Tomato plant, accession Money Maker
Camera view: bottom (45 deg); turntable rotation: 90 degrees
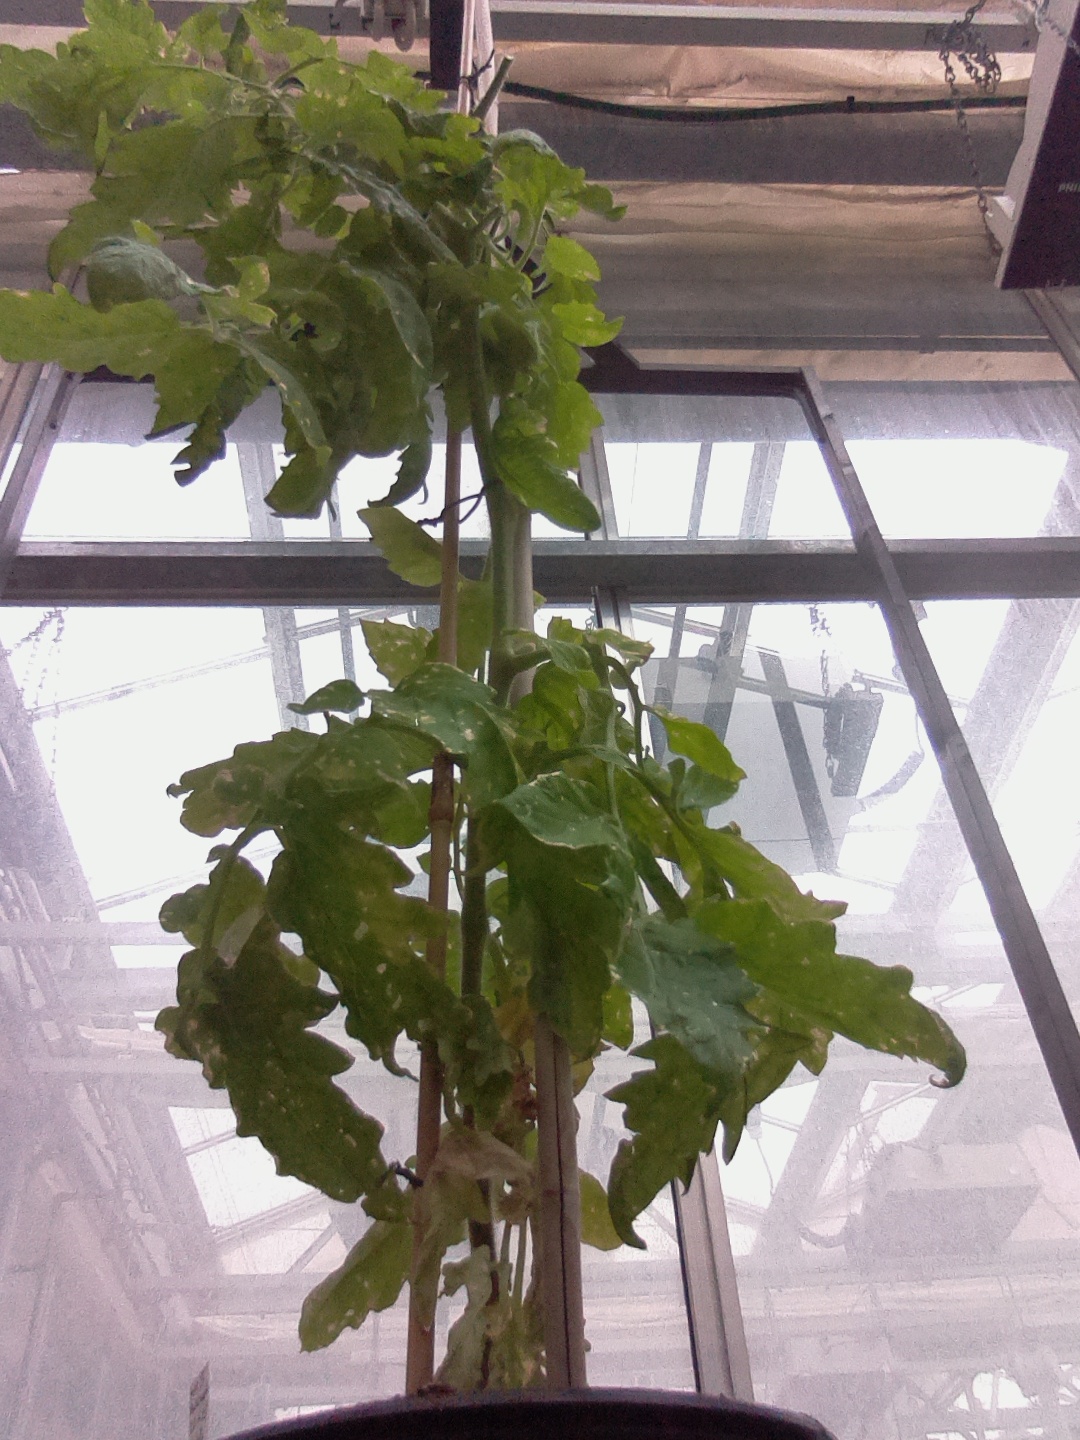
BBCH growth stage 79: 90% -100% of final fruit size